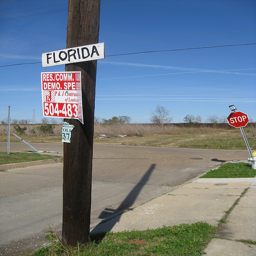
A telephone pole that has signs on it.
A telephone pole with a sign that says Florida on it.
a telephone pole with a sign stuck on it
A stop sign and utility pole at an intersection.
A wood pole with signs attached to it.